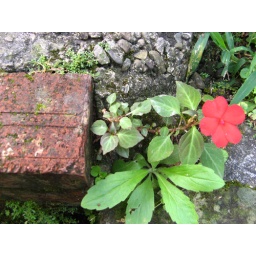
Little red flower by the stairs...